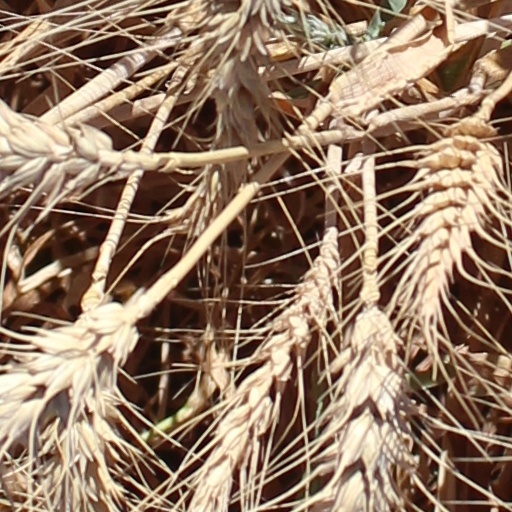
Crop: wheat